Digoxin toxicity

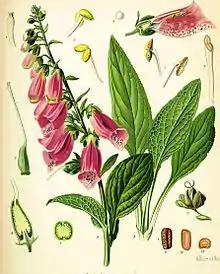
Drawings of "Digitalis purpurea"

Digoxin toxicity, also known as digoxin poisoning, is a type of poisoning that occurs in people who take too much of the medication digoxin or eat plants such as foxglove that contain a similar substance. Symptoms are typically vague. They may include vomiting, loss of appetite, confusion, blurred vision, changes in color perception, and decreased energy. Potential complications include an irregular heartbeat, which can be either too fast or too slow.